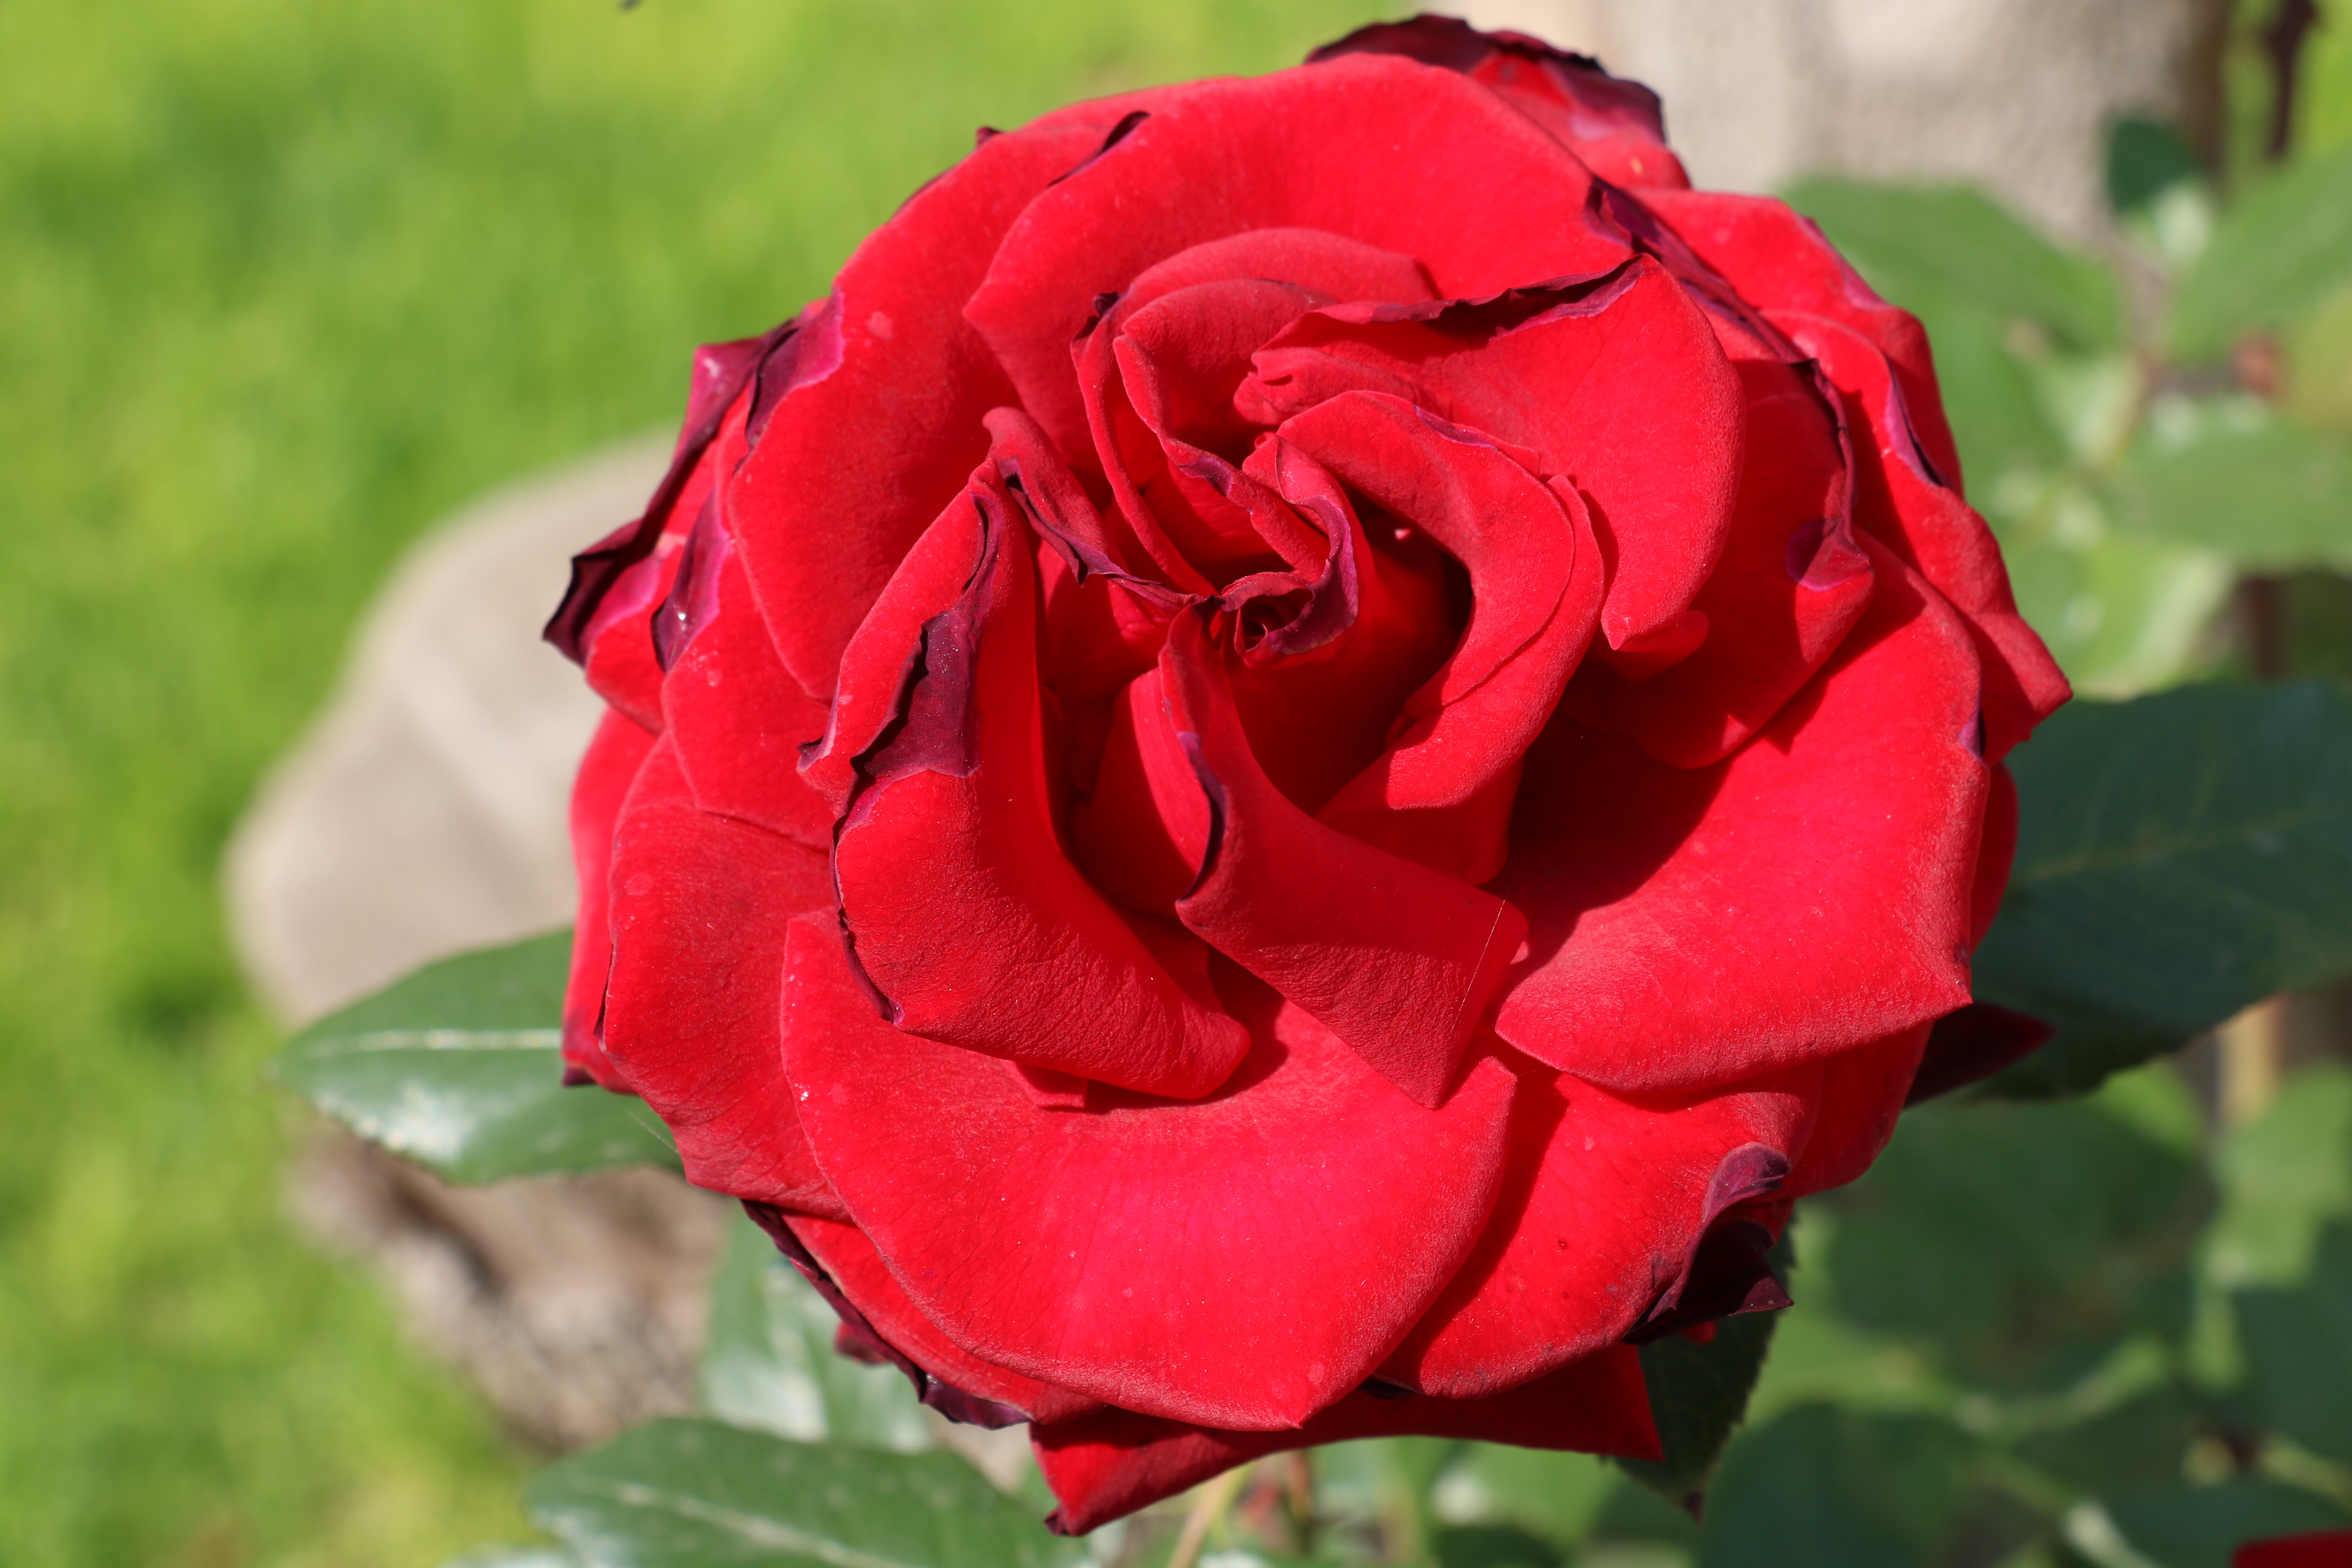
pink, flower, colors, nature, garden roses, flowering plant, Julia child rose, rose, petal, red, floribunda, plant, rose family, Hybrid tea rose, natural environment, rosa centifolia, rose order, botany, china rose, rosa wichuraiana, camellia, annual plant, japanese camellia, plant stem, shrub, begonia, herbaceous plant, wildflower, perennial plant, Kimjongilia, pink family